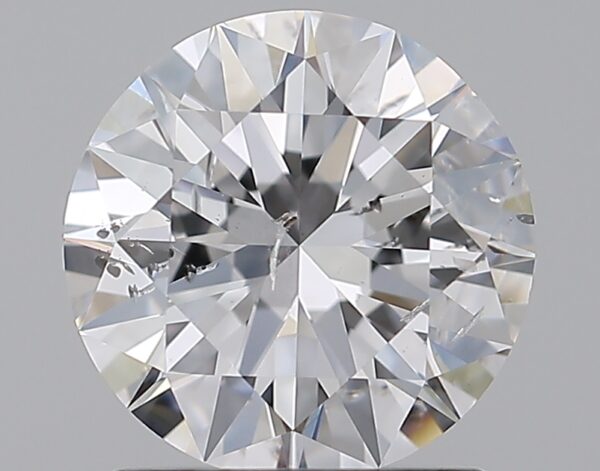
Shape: round
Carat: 1.5
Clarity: SI2
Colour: D
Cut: EX
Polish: EX
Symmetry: EX
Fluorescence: M
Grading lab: GIA
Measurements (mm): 7.35 x 7.41 x 4.5